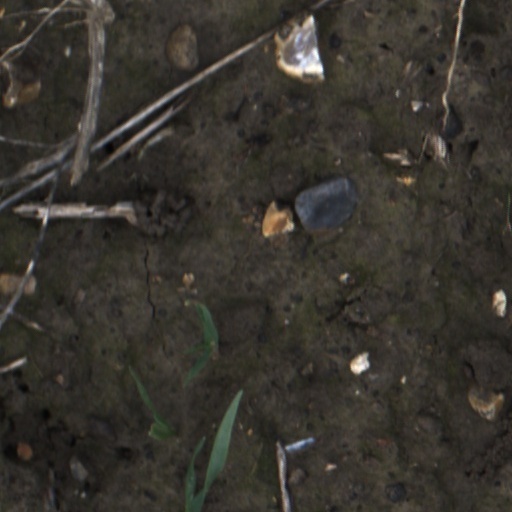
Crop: wheat